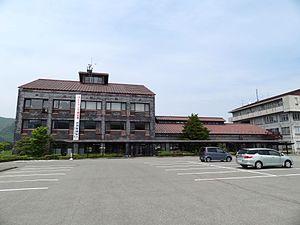
Le village de Takayama est un village du district de Kamitakai, dans la préfecture de Nagano au Japon.